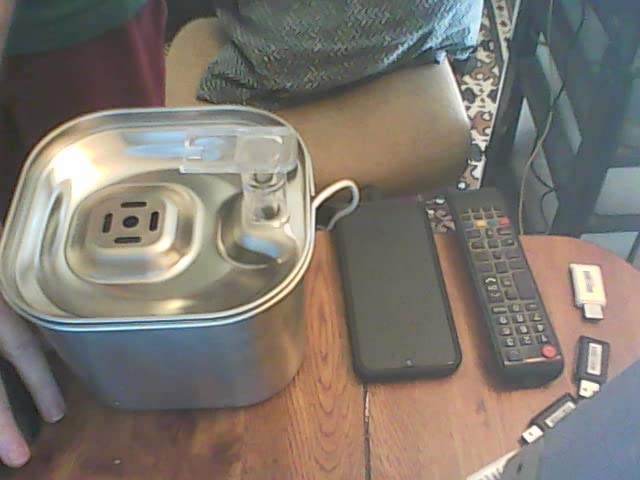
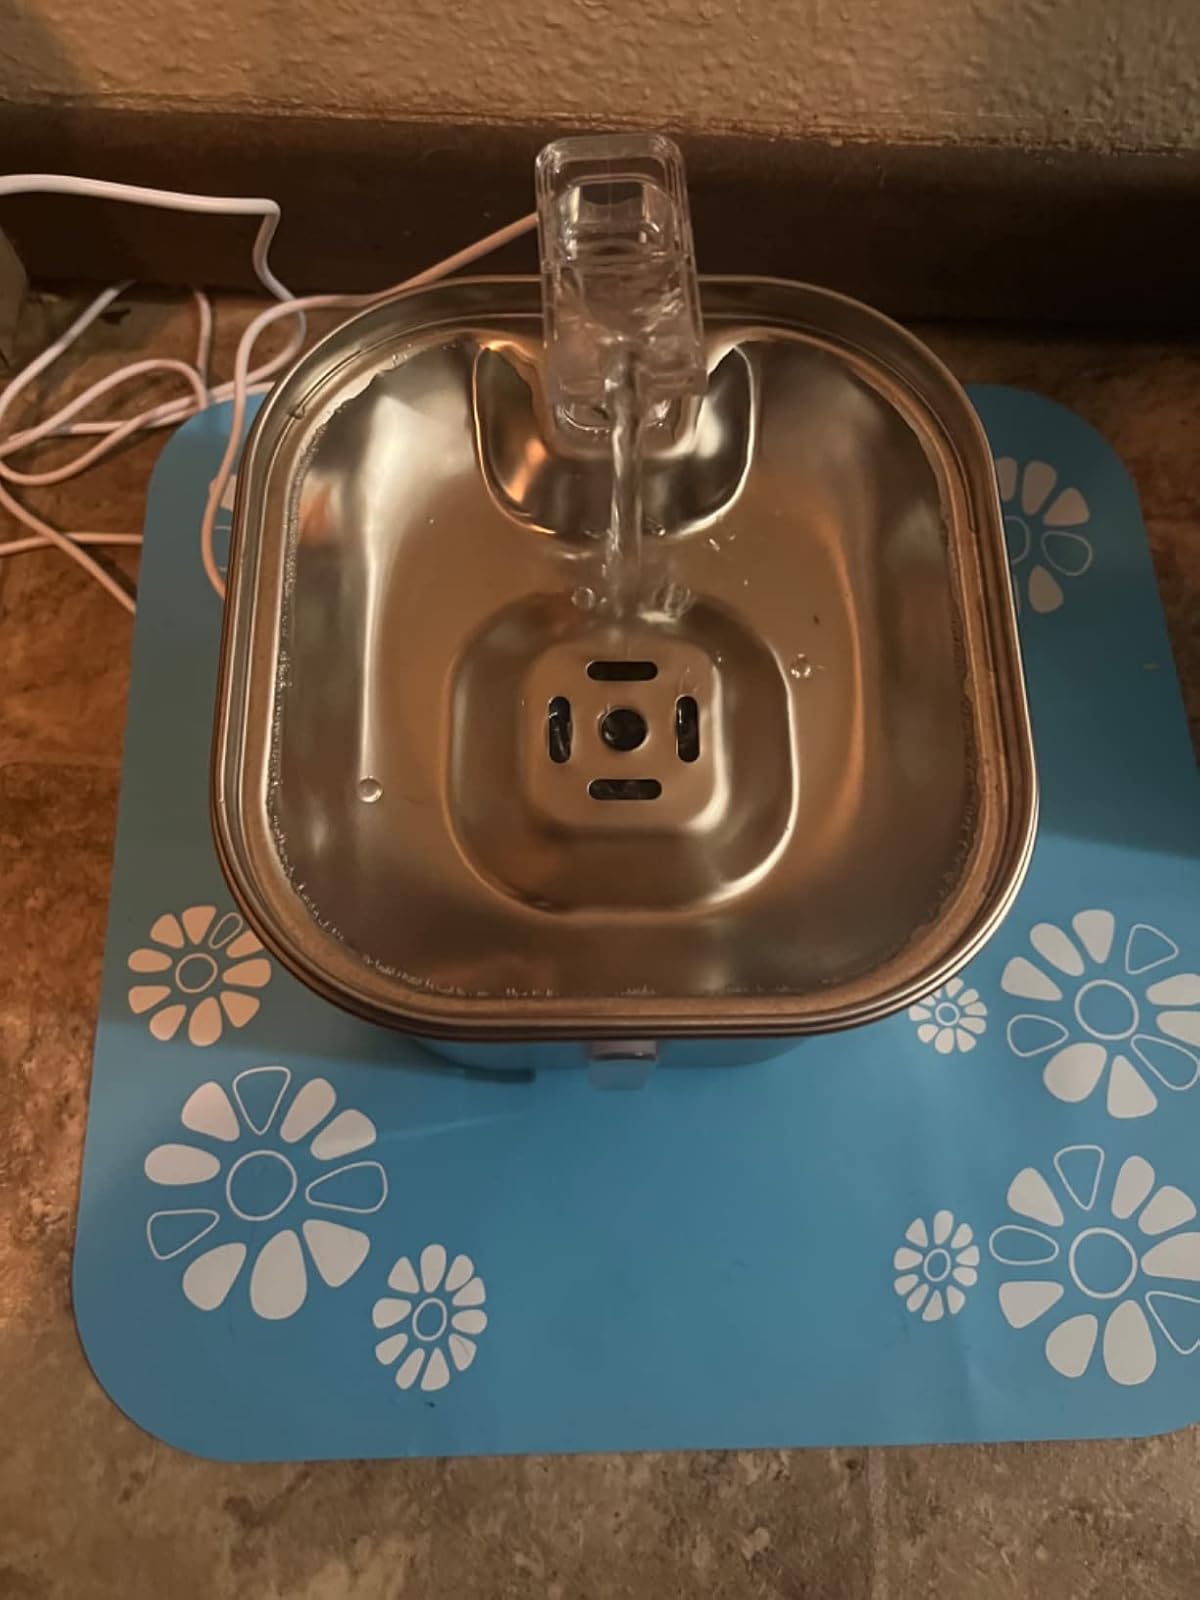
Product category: items_bowl
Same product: yes